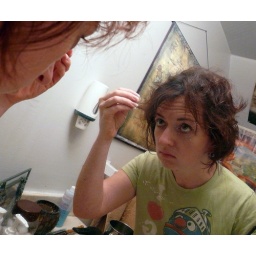
taking a picture of yourself in a dirty bathroom mirror. Please help me decide which picture is better!